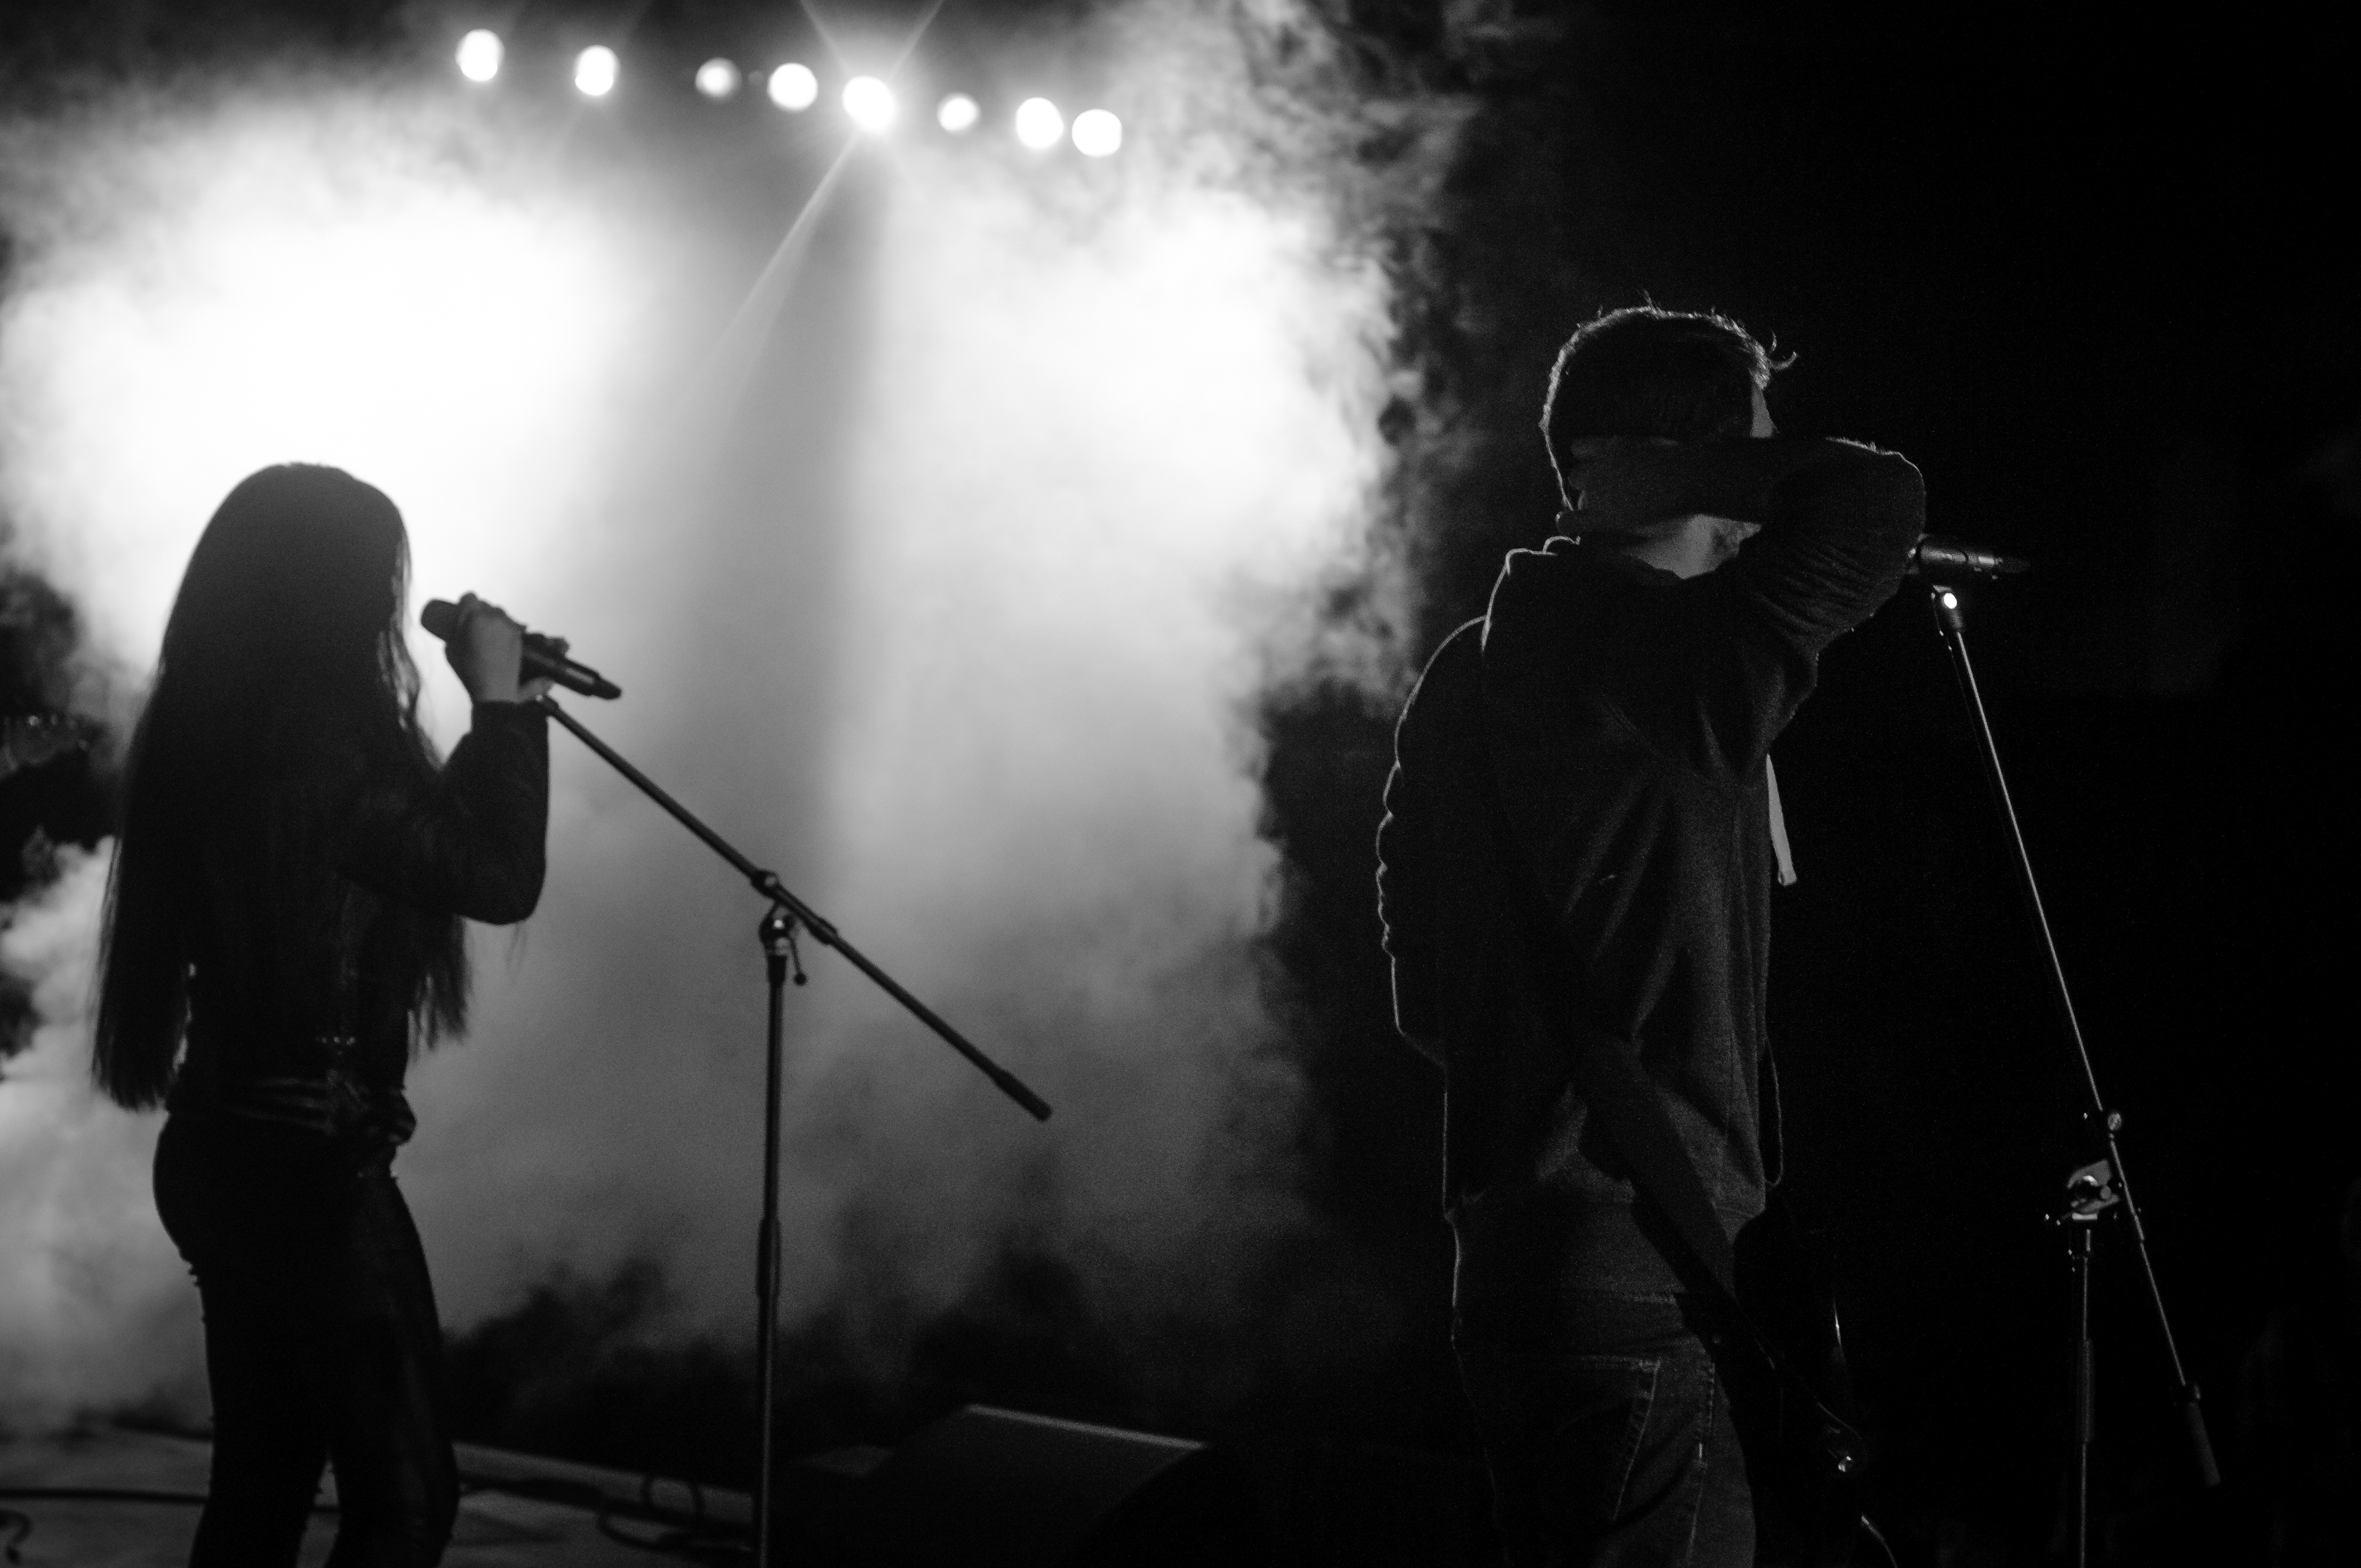
music, black and white, concert, darkness, musician, black, monochrome, stage, performance, singing, guitarist, entertainment, performing arts, rock concert, monochrome photography